Levaillant's cisticola

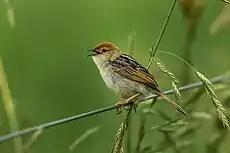
Singing from a fence in marshland, South Africa

The cisticola is a resident breeder in eastern Africa from Kenya to eastern South Africa. It is common in reedbeds, sedges, rank grass, and similar wet habitats usually near rivers or dams.